Curtis Thomas

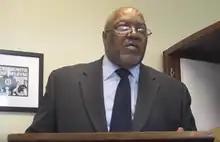
Thomas in 2015

W. Curtis Thomas is an American former politician who served as a Democratic Party member of the Pennsylvania House of Representatives, District 181.